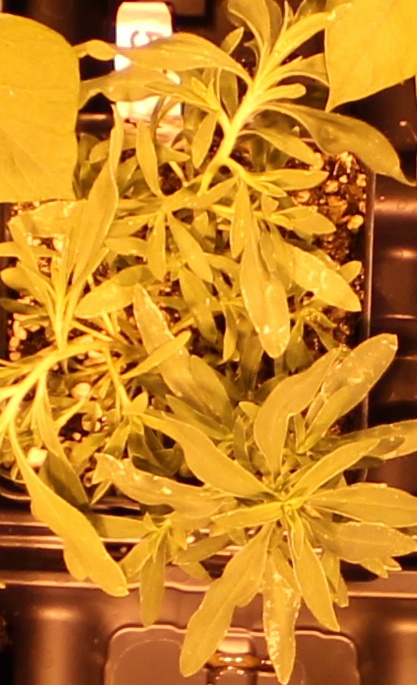
Label: Kochia